Bogdan Trifunović

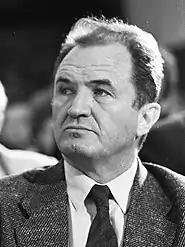
Trifunović in the Assembly of SR Serbia

Bogdan Trifunović (28 December 193325 July 2007) was a Yugoslav and Serbian politician and diplomat who served as the last president of the Presidency of the Central Committee of the League of Communists of Serbia from 24 May 1989 to 16 July 1990.